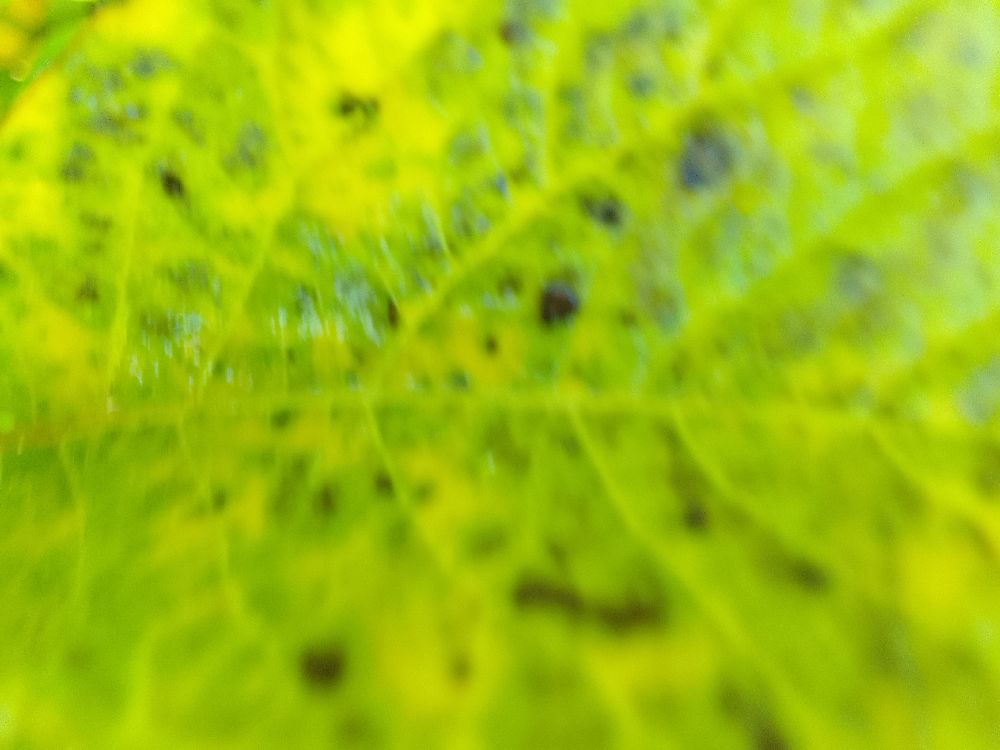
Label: Early blight